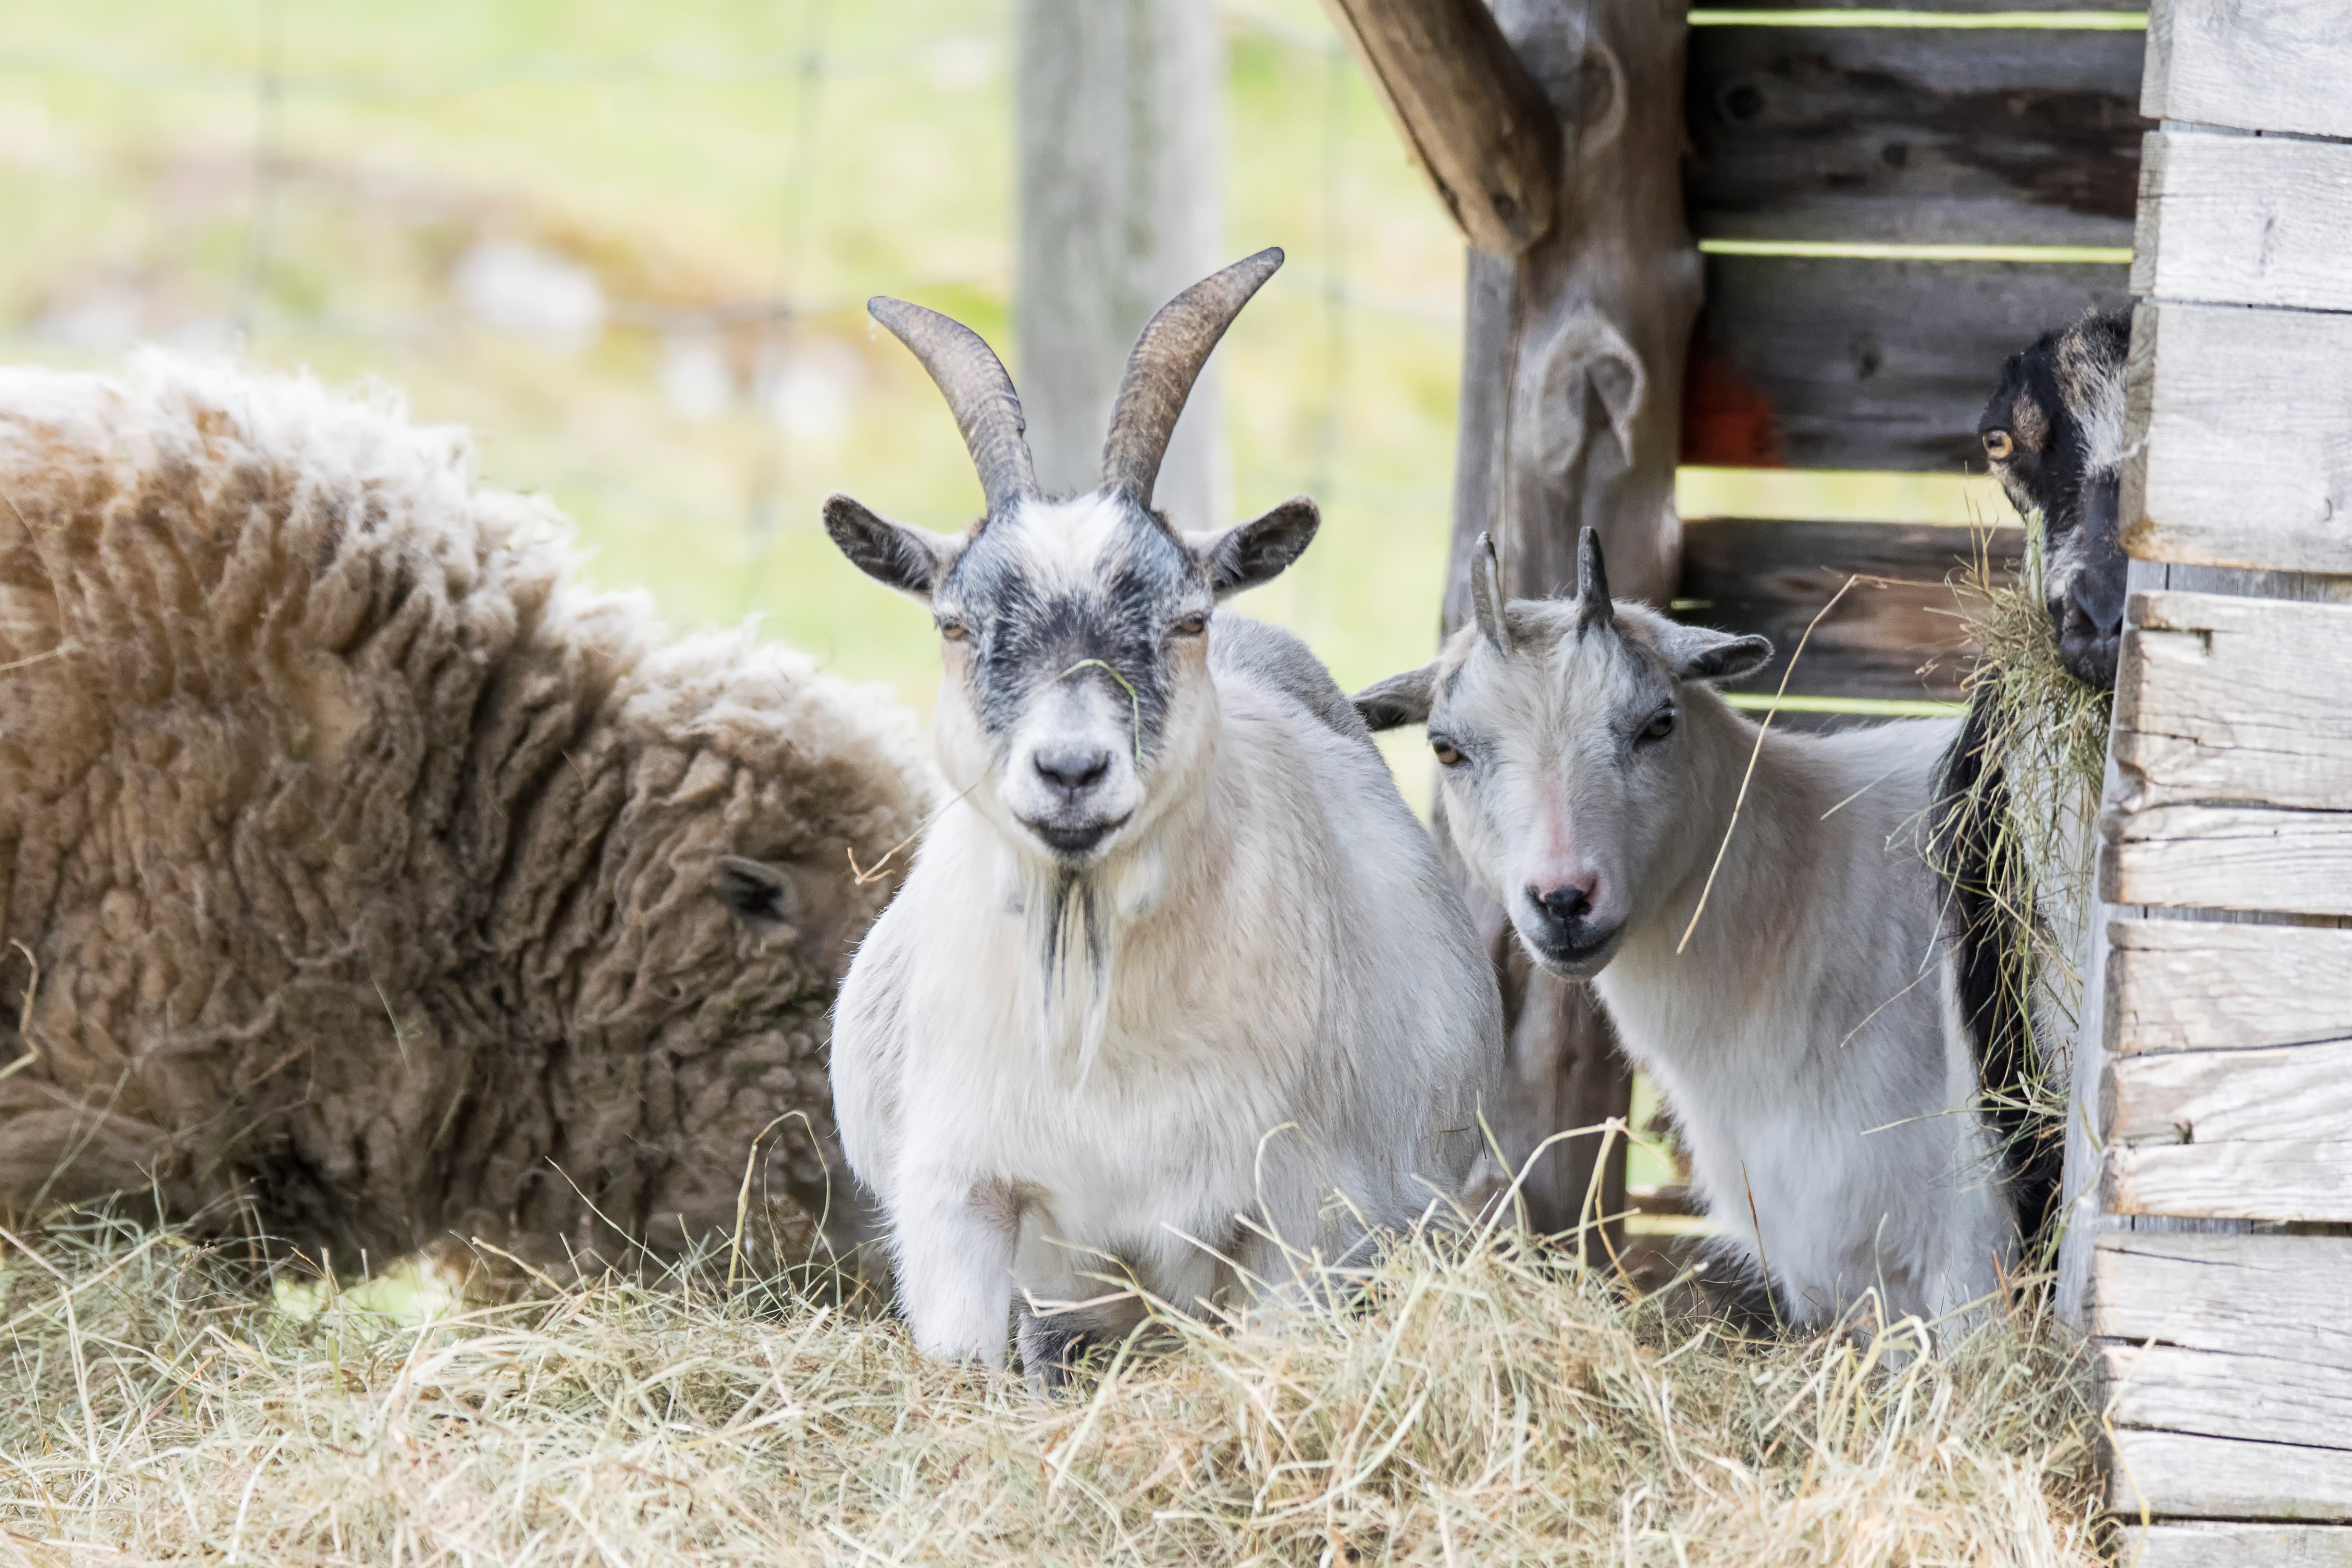
wildlife, goat, zoo, horn, pasture, sheep, mammal, fauna, goats, canada, vertebrate, quebec, sherbrooke, chvre, cow goat family